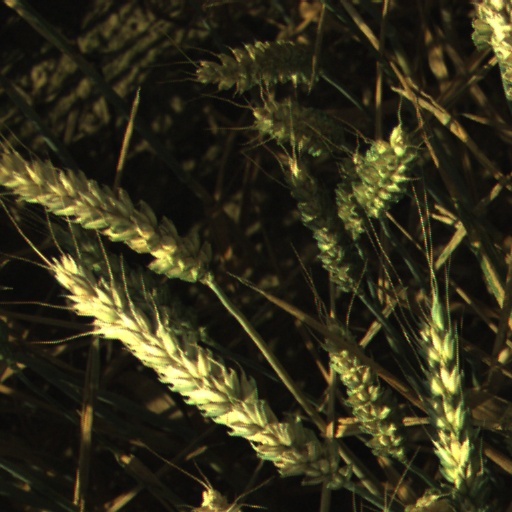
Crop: wheat